Tim Lobinger

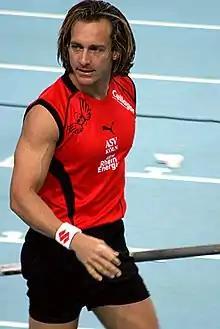
Lobinger in 2007

Lobinger's discipline was pole vault and he was an elite competitor from the 1990s. His best results came in 1997 and 1999 when he jumped over 6.00 meters. His best medals were silver at the 1998 European Athletics Championships and the 2006 European Athletics Championships. He won bronze at the 2002 European Championships in Athletics and the 2006 IAAF World Indoor Championships.